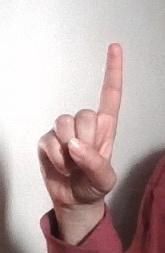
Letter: bb